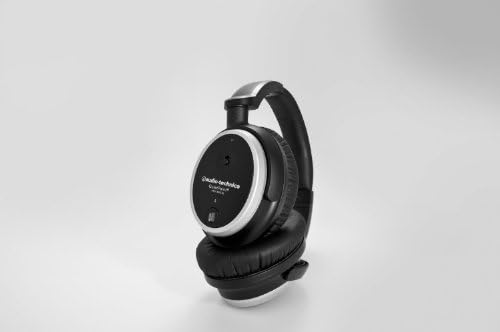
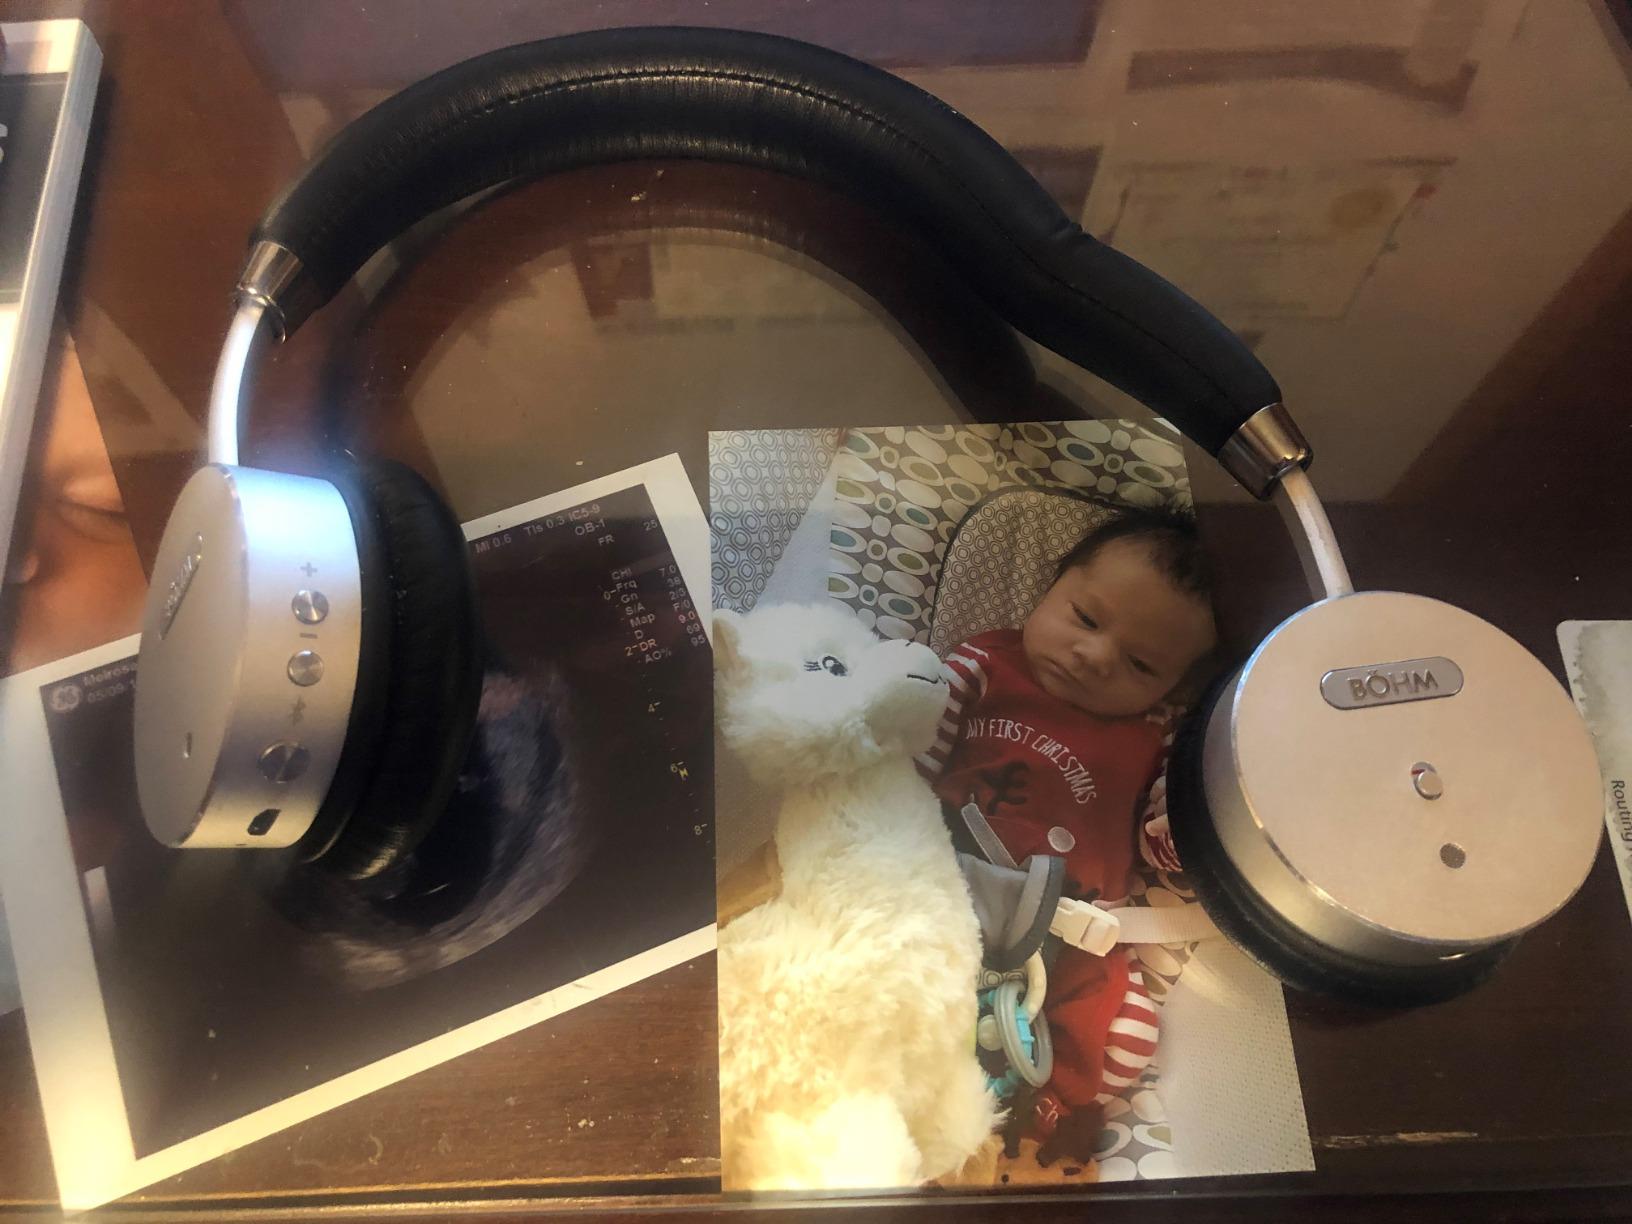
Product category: headphones
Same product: no